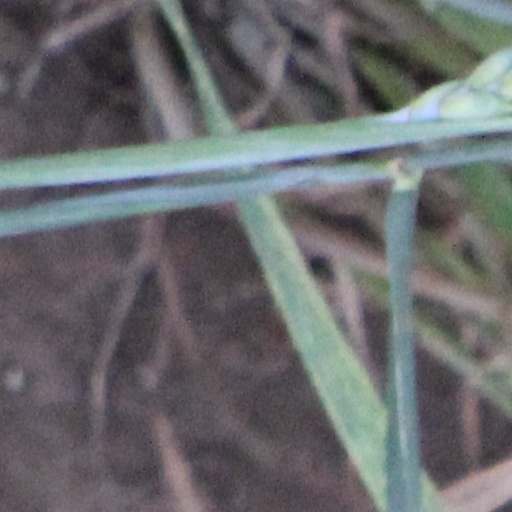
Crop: wheat